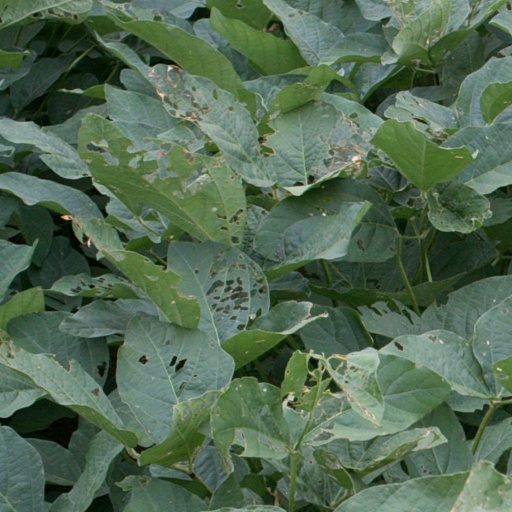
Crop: soybean